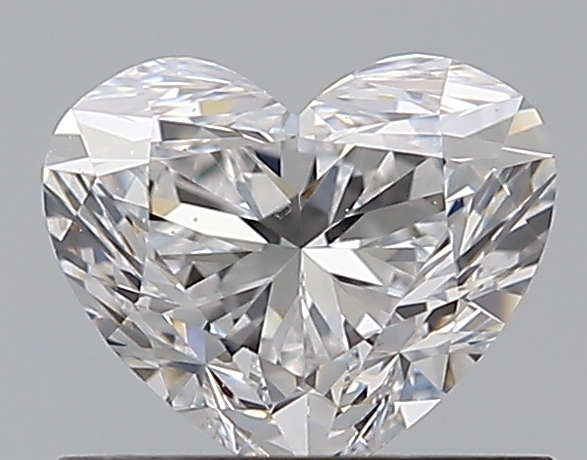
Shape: heart
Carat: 0.7
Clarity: VS2
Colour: D
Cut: EX
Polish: EX
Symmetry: VG
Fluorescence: N
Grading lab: GIA
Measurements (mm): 5.18 x 6.14 x 3.7